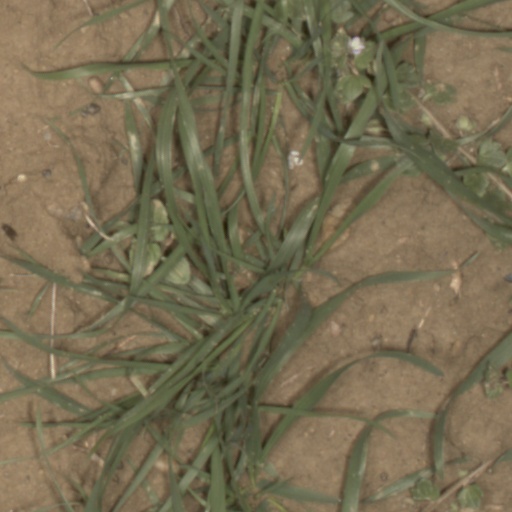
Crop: wheat